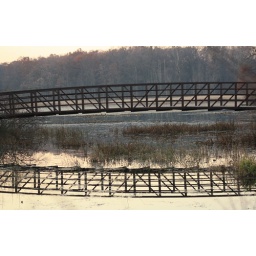
it's not the bridge over the river kwai, but you never know what flys from over yonder!